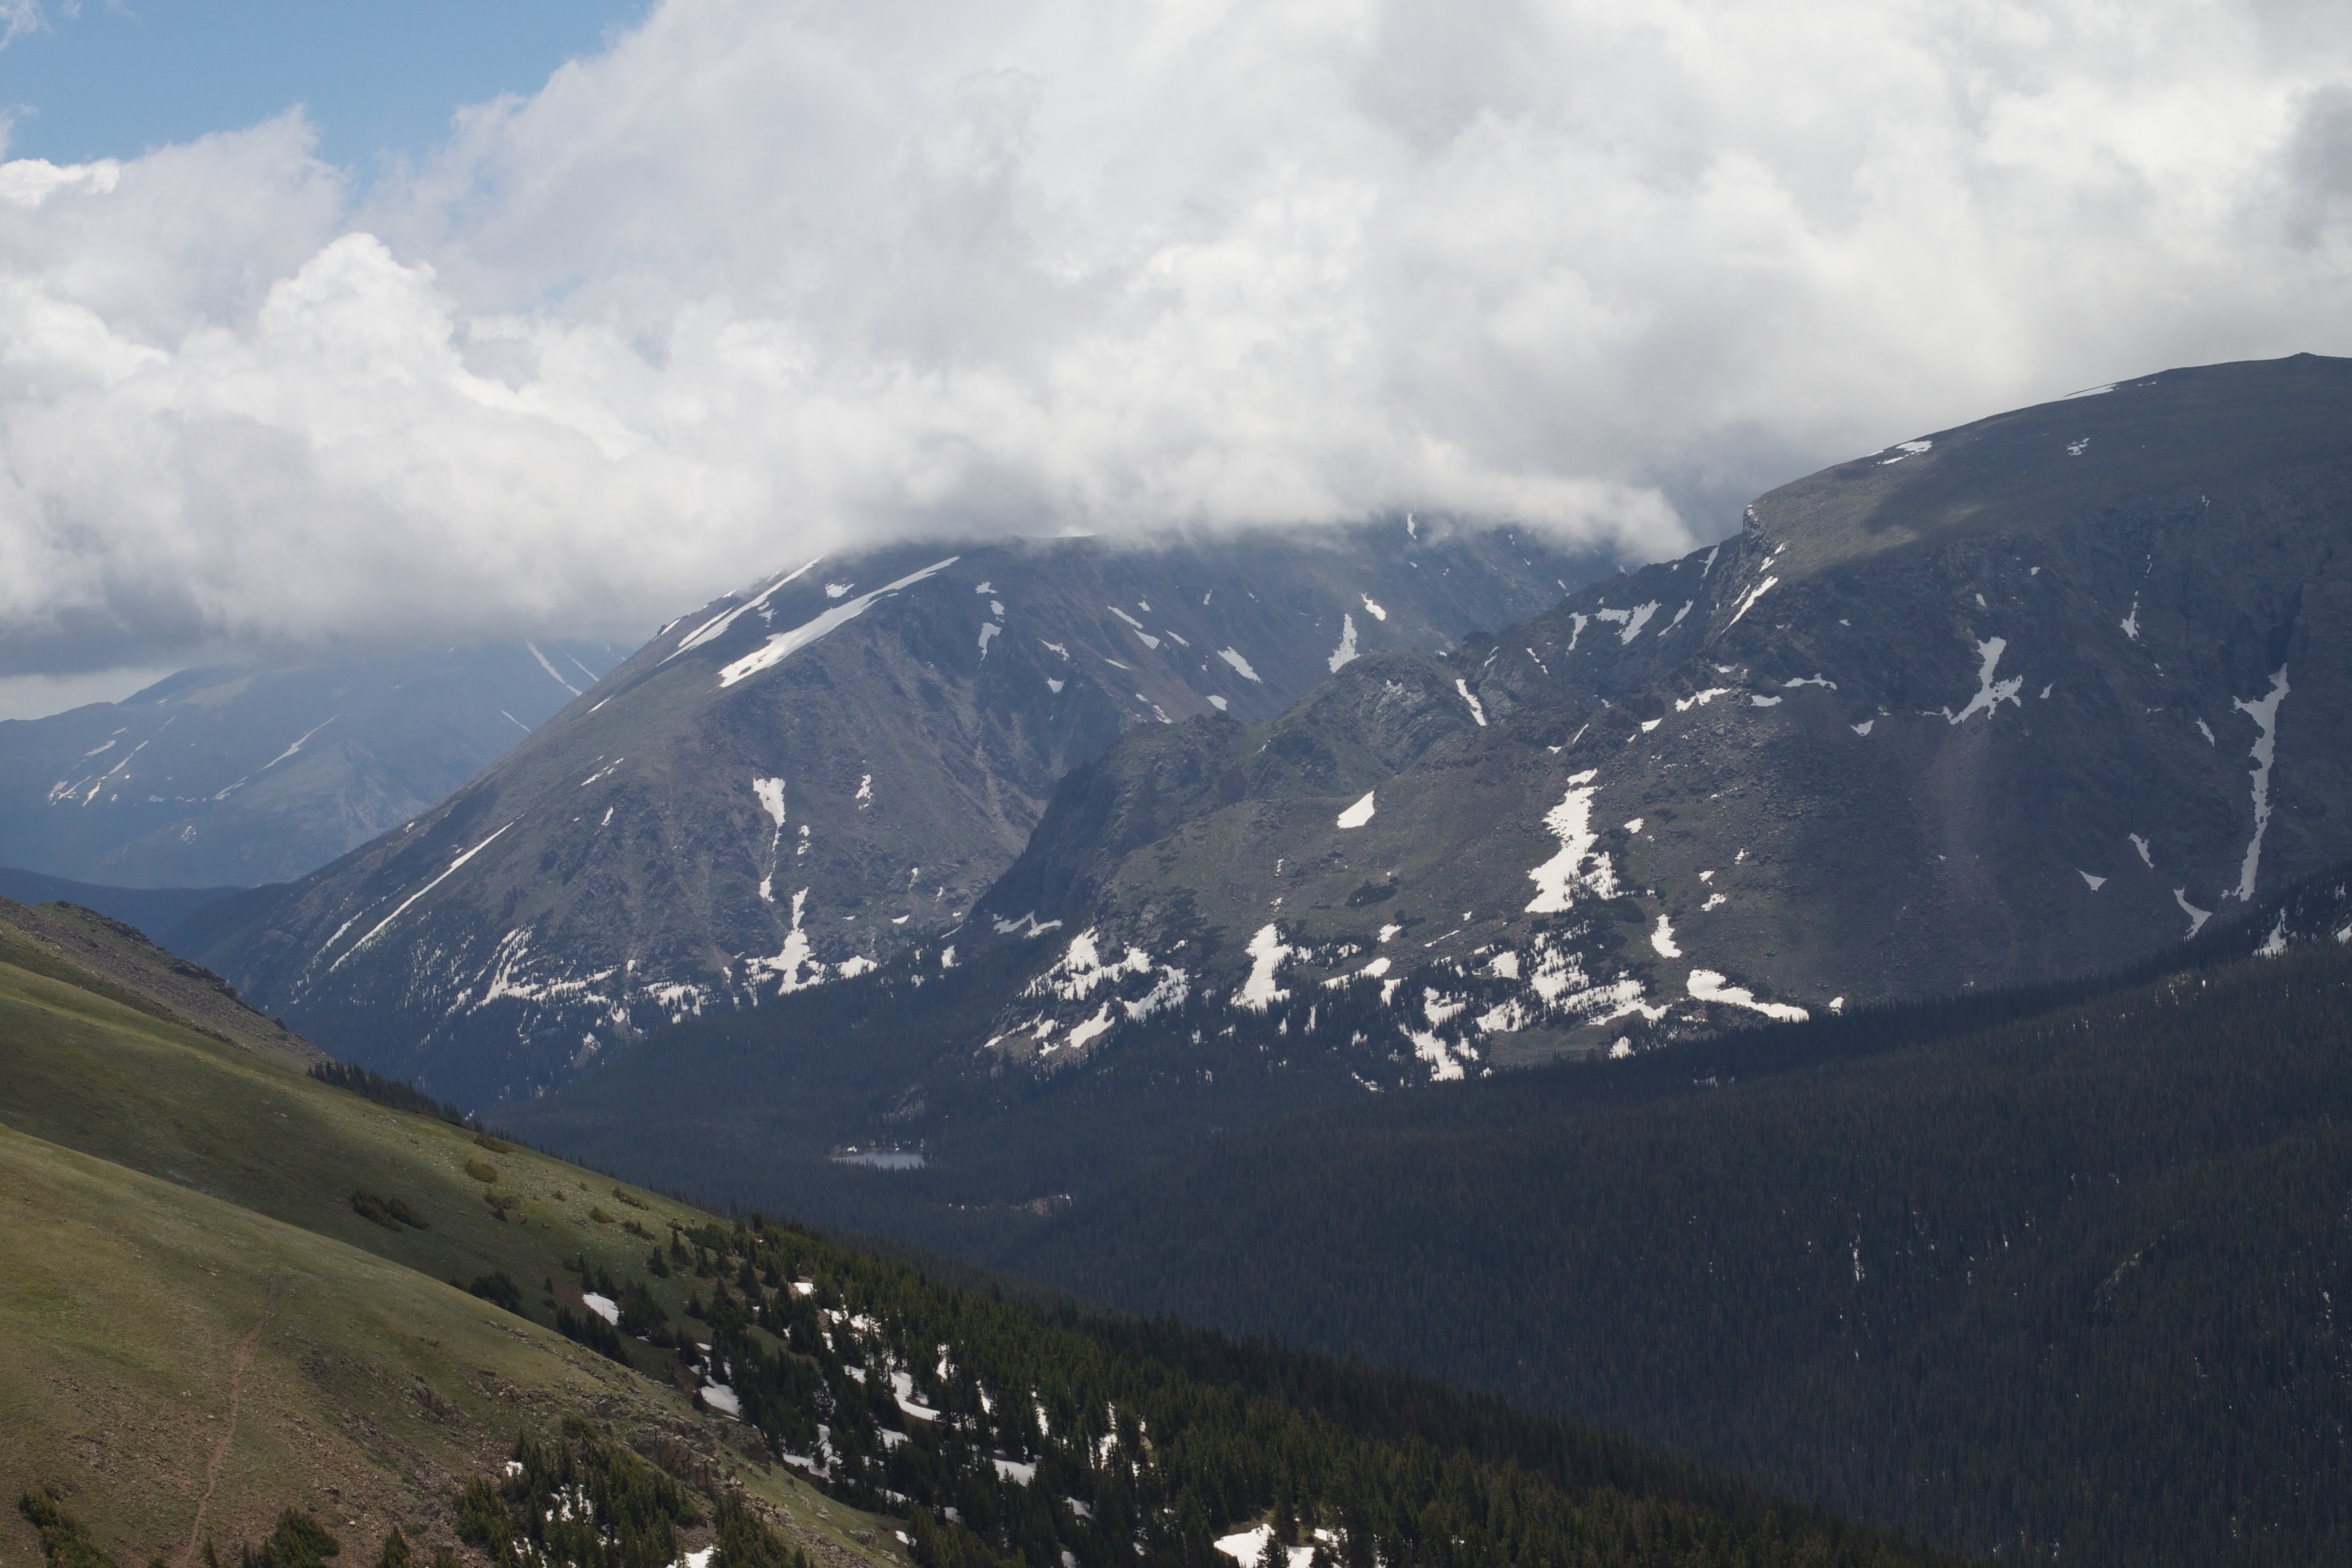
landscape, mountain, snow, cloud, hill, valley, mountain range, ridge, summit, colorado, alps, plateau, fell, odyssey, landform, mountain pass, geographical feature, mountainous landforms